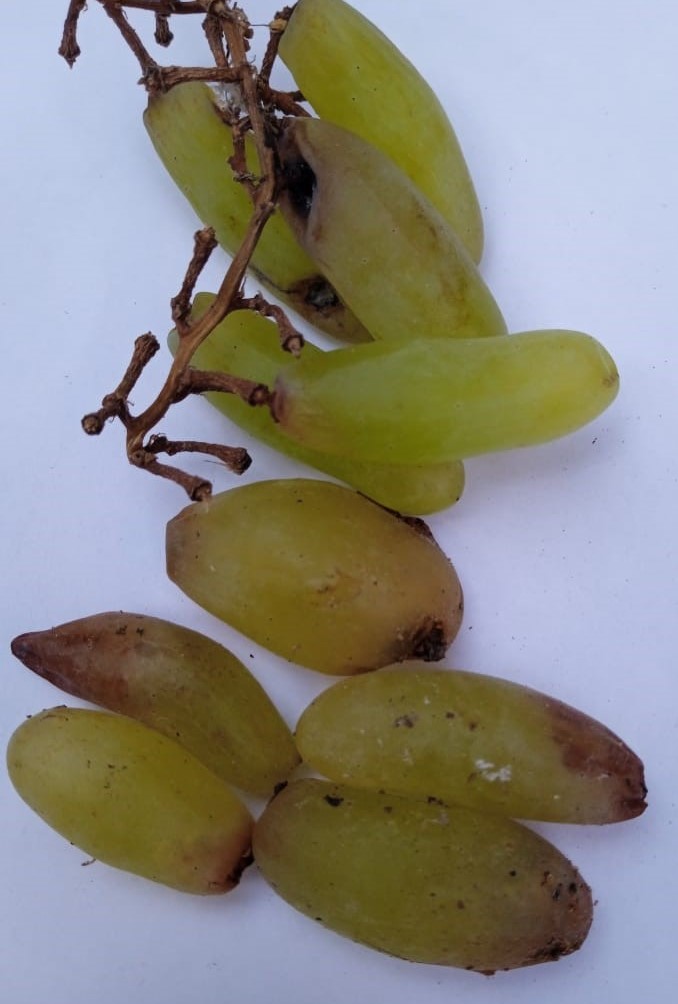
Fruit: grape
Condition: rotten